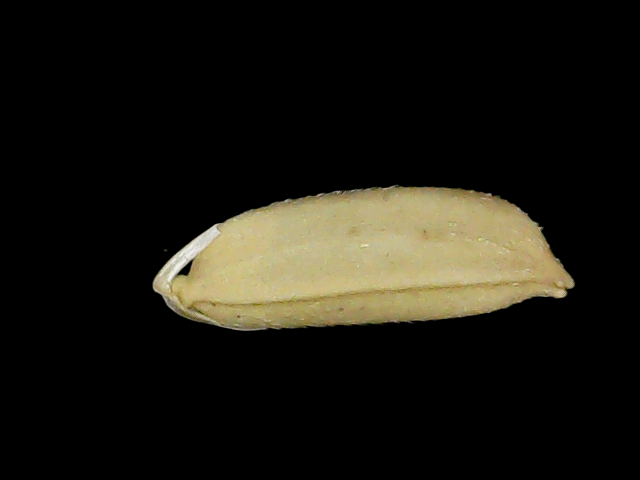
Rice variety: Br23